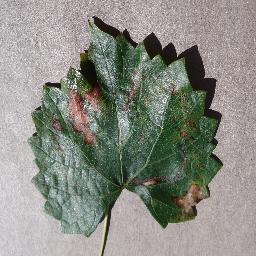
Label: Grape___Esca_(Black_Measles)